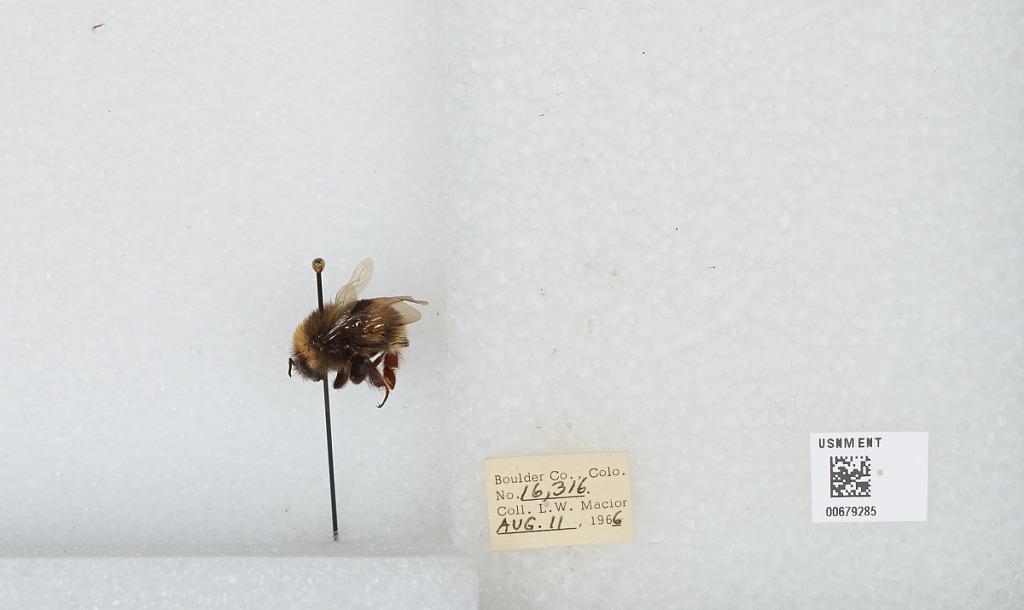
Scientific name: Bombus (Bombus) occidentalis Greene
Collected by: L. Macior
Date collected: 1966-8-11
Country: United States
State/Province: Colorado
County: Boulder
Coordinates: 40.0017, -105.308